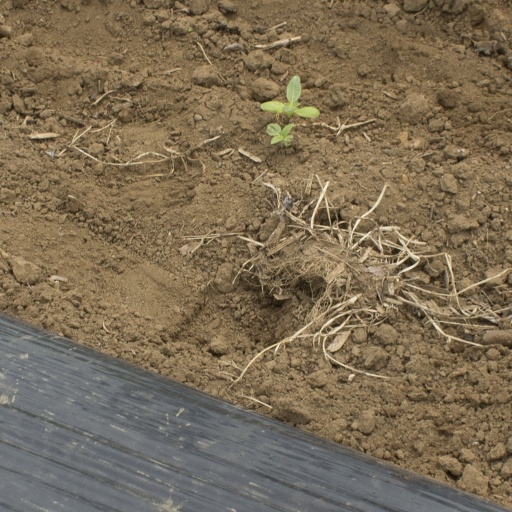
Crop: Jerusalem artichoke